Citipati

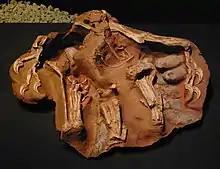
"Citipati" specimen IGM 100/979, popularly known as "Big Mama"

During the same year 1993, expeditions of the paleontological project of the Mongolian Academy of Sciences-American Museum of Natural History discovered a large adult oviraptorid specimen also from the Ukhaa Tolgod locality of the Djadokhta Formation, in a sublocality known as Ankylosaur Flats. This new specimen was labelled under the specimen number IGM 100/979 and includes a partial skeleton comprising some ribs and partial limbs but lacking the skull, neck and tail. It was found in a nesting pose, sitting atop a nest of elongatoolithid eggs with folded forelimbs and crouched hindlimbs. Similar to the embryonic specimen, IGM 100/979 was considered to be an indeterminate oviraptorid closely related to "Oviraptor". The specimen shortly became famous and was nicknamed as "Big Mama" by "The New York Times" press. A larger and more complete specimen, catalogued as IGM 100/978, was found in 1994 also from the Ankylosaur Flats sublocality by the American Museum–Mongolian Academy of Sciences field expeditions. The specimen was unearthed as a single individual not associated with eggs, and it is represented by a nearly complete skeleton including the skull and much of the postcranial elements. However, it was initially identified as a specimen of "Oviraptor".